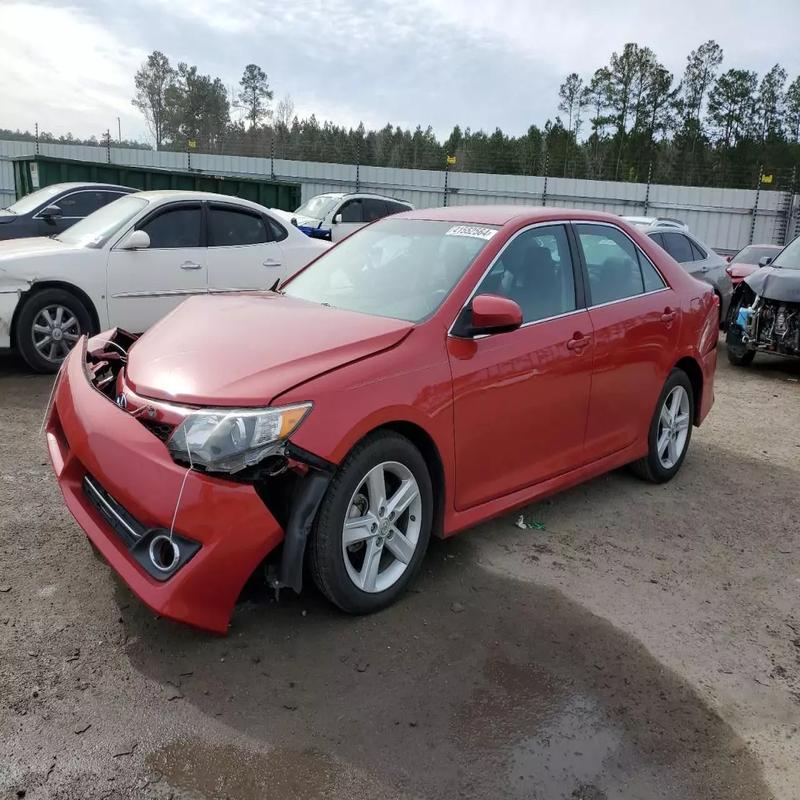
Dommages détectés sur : pare-choc avant, capot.
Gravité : majeur